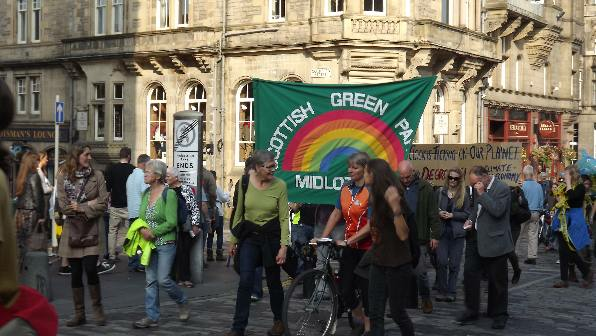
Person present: Yes